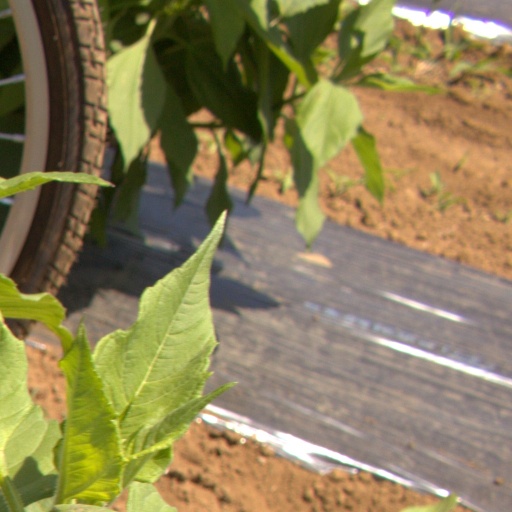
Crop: Jerusalem artichoke